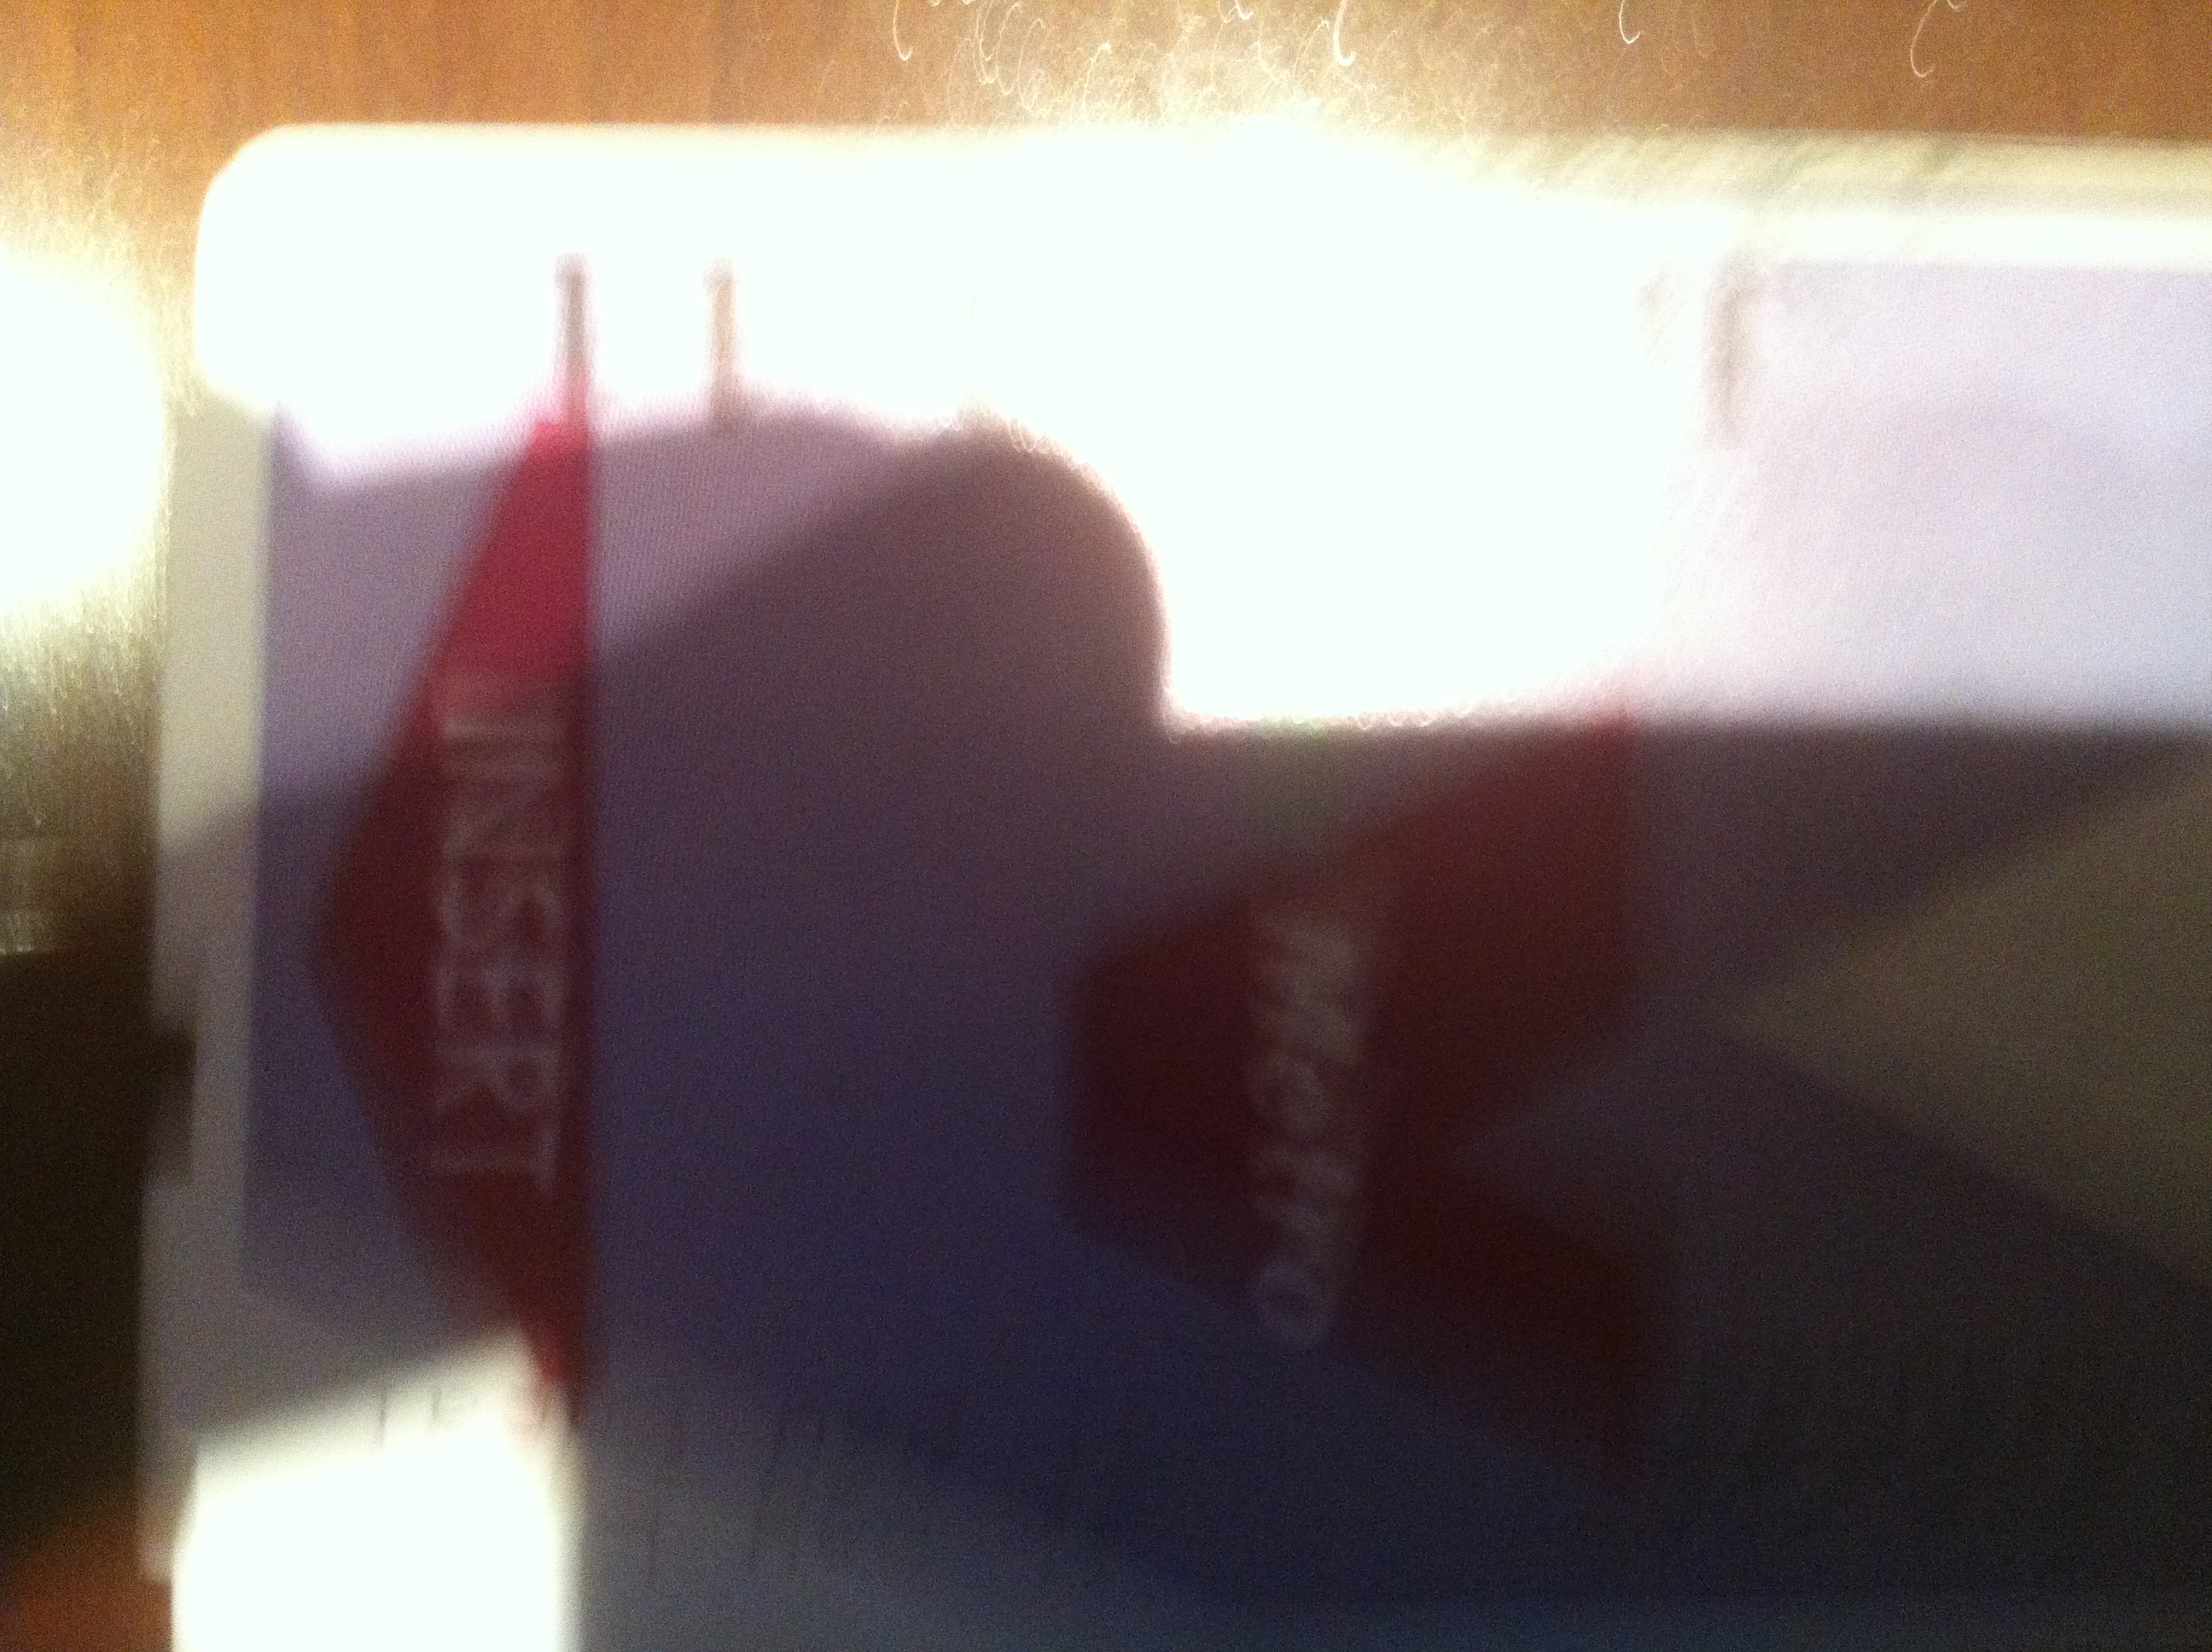Question: When does this bus pass expire?  Oh, thank you.
Answer: unanswerable